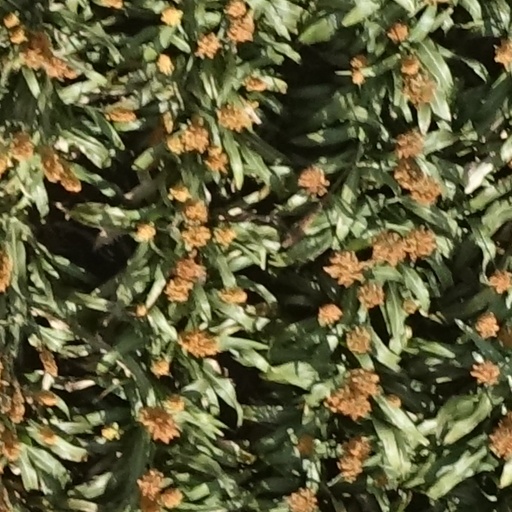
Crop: sorghum